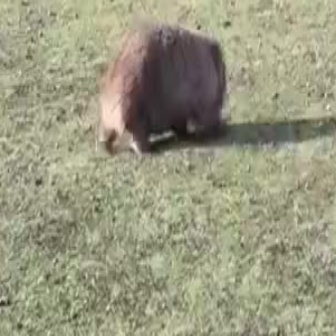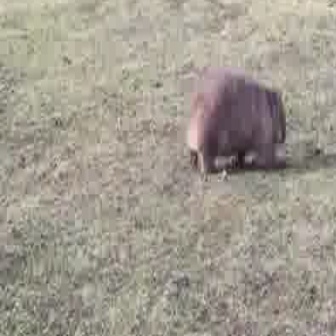
  Please identify the target specified by the bounding box [94,20,223,150] in the first image and locate it in the second image. Return the coordinates in [x_min,y_min,x_max,y_max] format.
Answer: [183,72,284,172]